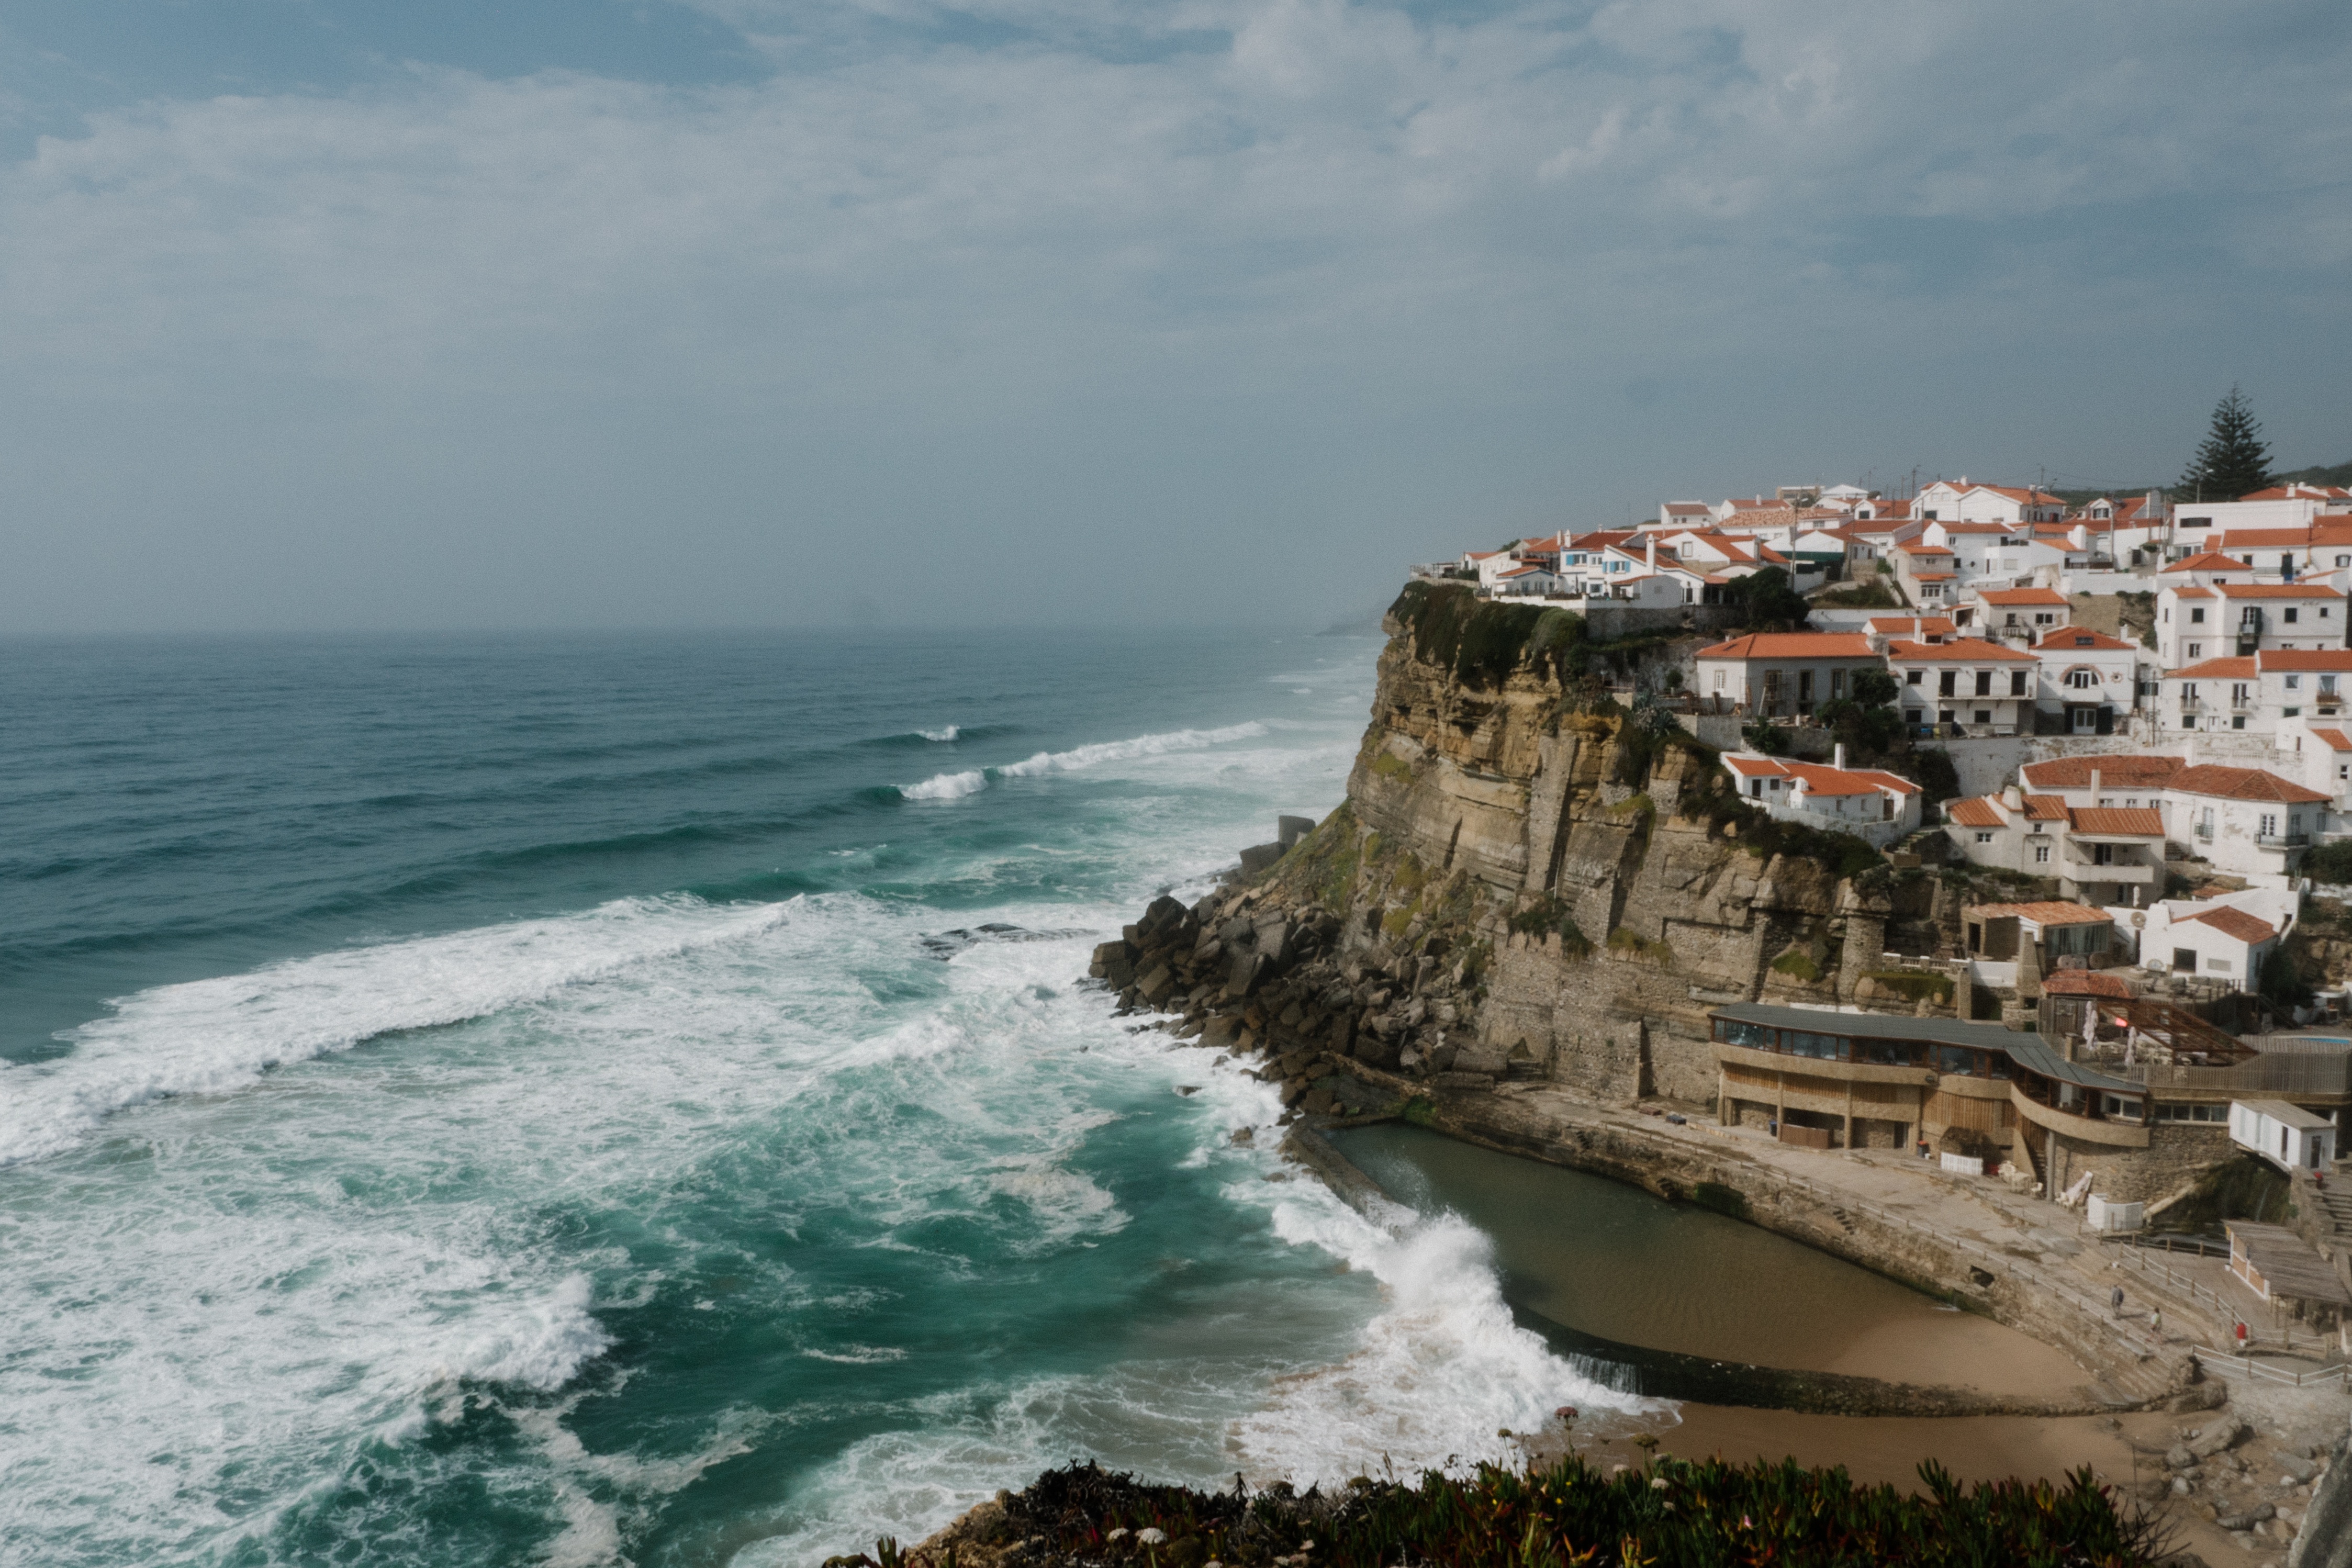
beach, sea, coast, rock, ocean, shore, wave, vacation, cliff, cove, vehicle, bay, terrain, body of water, cape, islet, wind wave